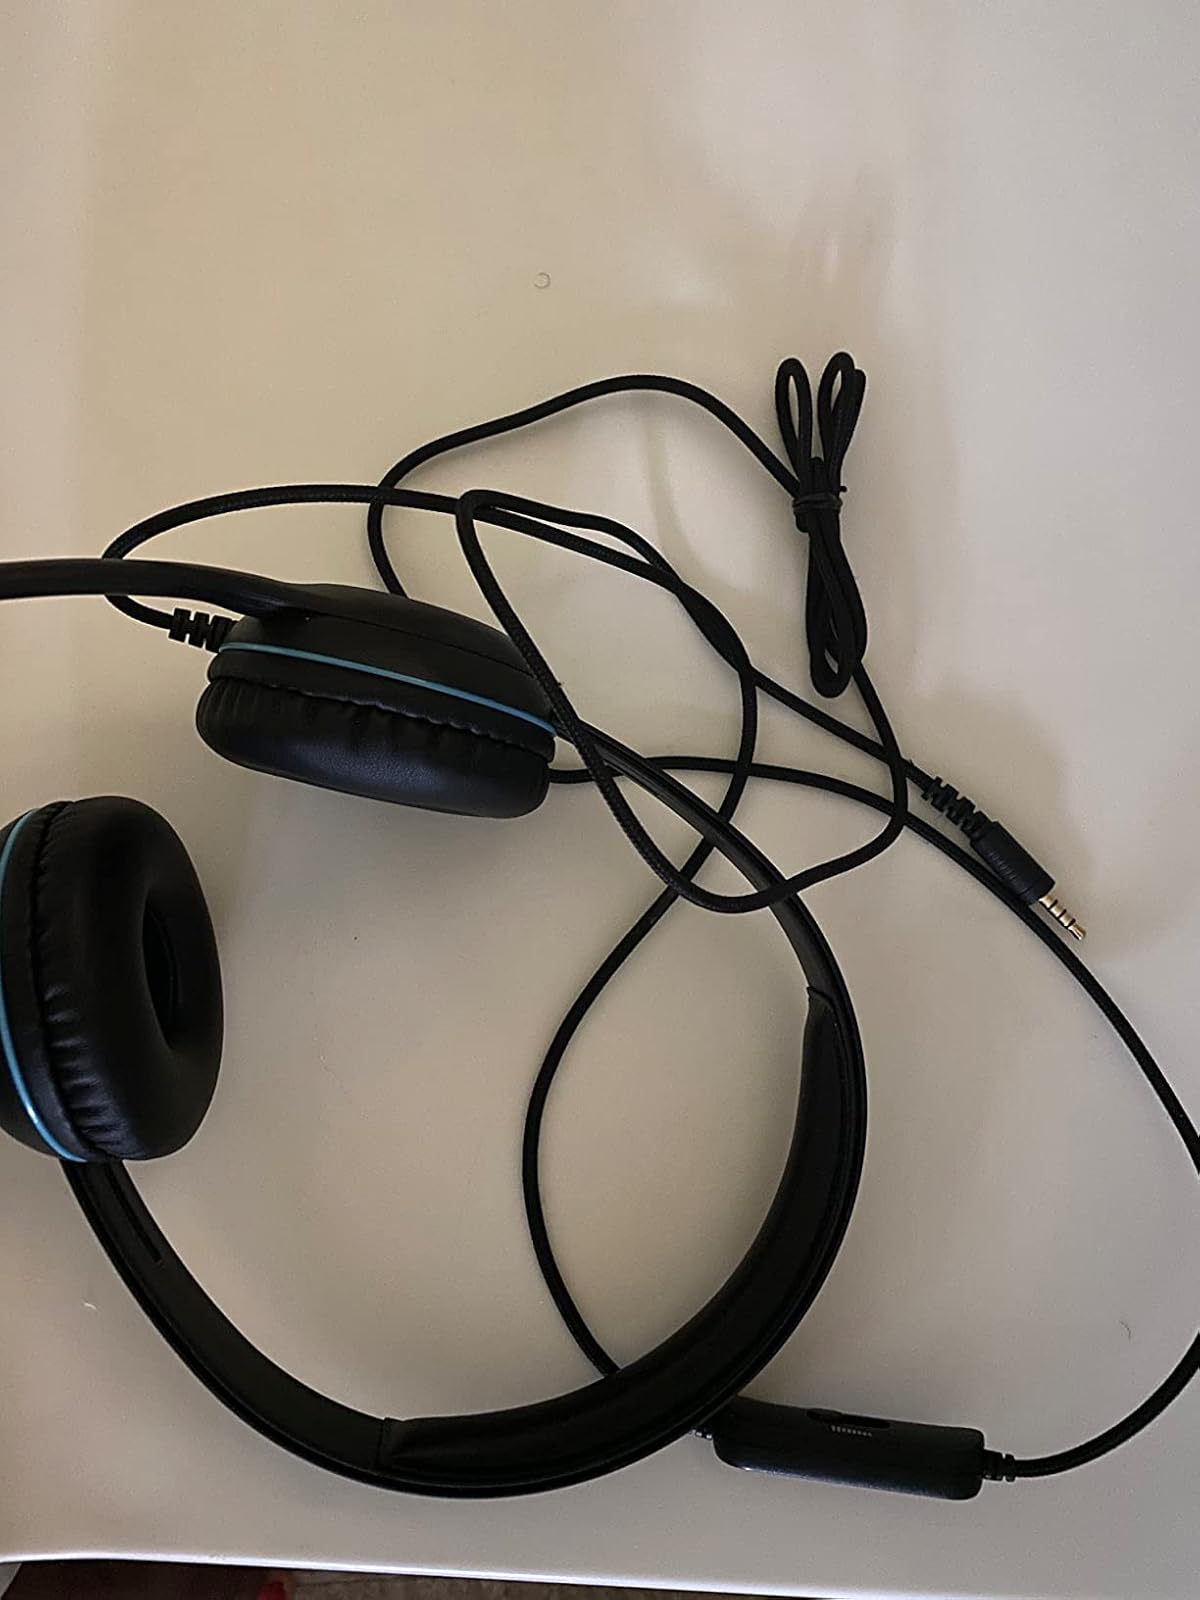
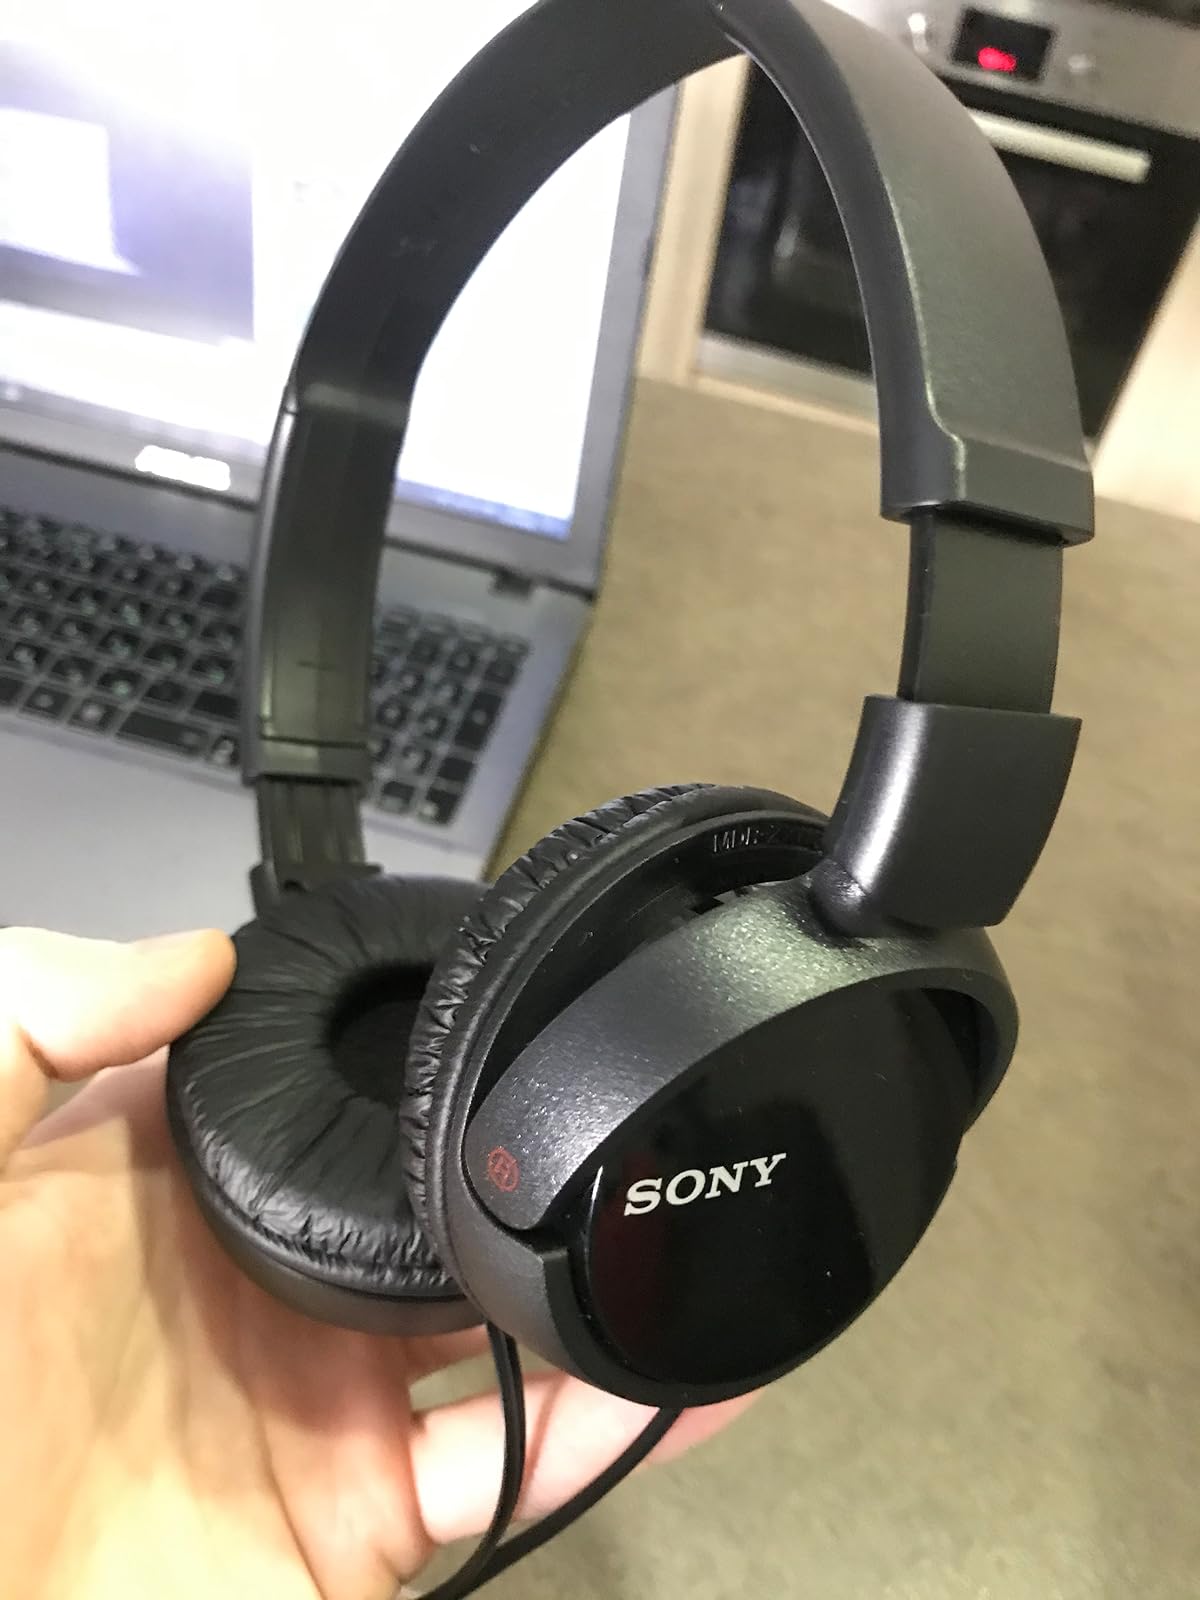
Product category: headphones
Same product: no